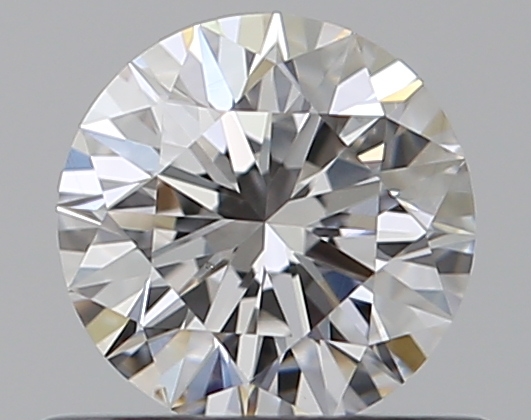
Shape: round
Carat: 0.5
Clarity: VS2
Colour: G
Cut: EX
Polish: EX
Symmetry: VG
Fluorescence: N
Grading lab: GIA
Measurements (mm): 5.08 x 5.12 x 3.17